Wereldmuseum Rotterdam

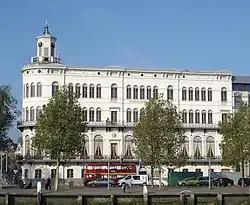
Museum building in the center of Rotterdam

The Wereldmuseum Rotterdam (formerly known as the Museum voor Land- en Volkenkunde) is an ethnographic museum, situated at Willemskade in Rotterdam, the Netherlands.